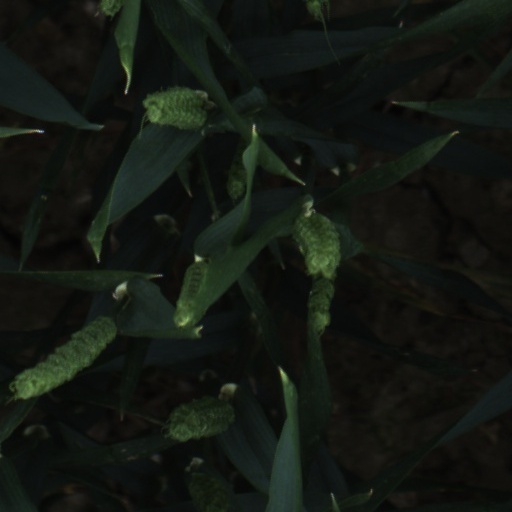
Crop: wheat